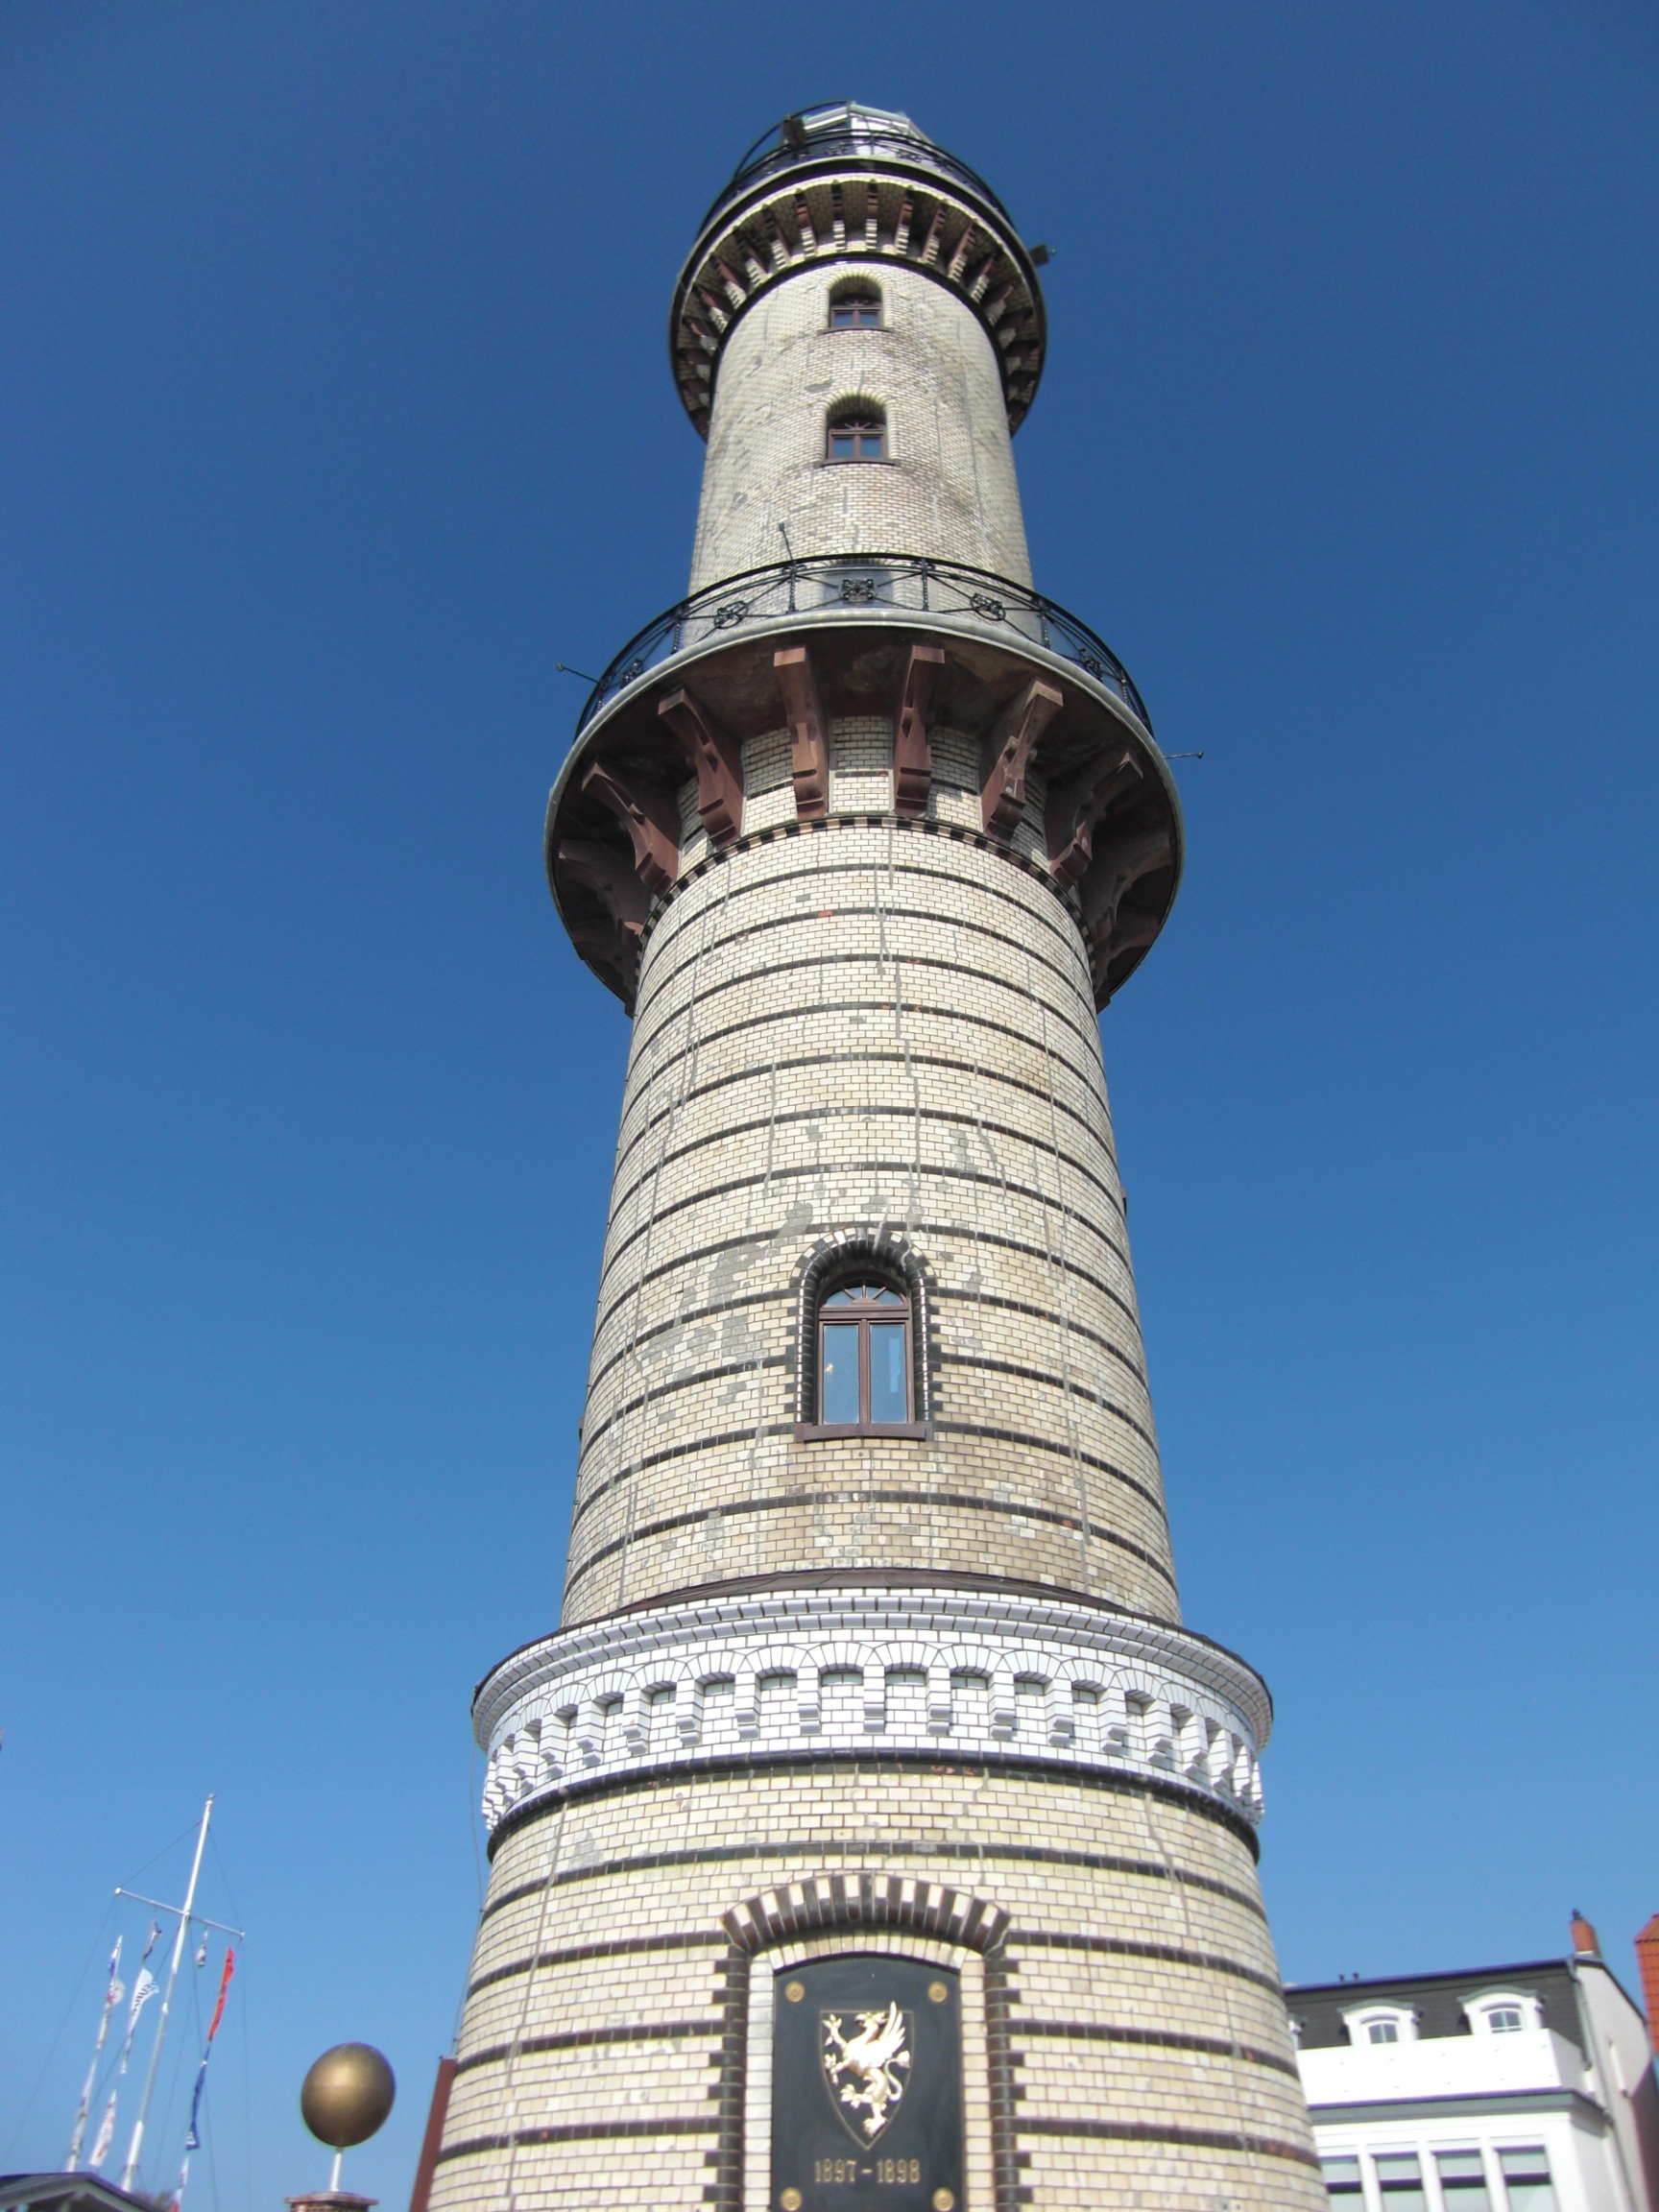
lighthouse, tower, landmark, clock tower, bell tower, steeple, baltic sea, seaside resort, control tower, warnemunde